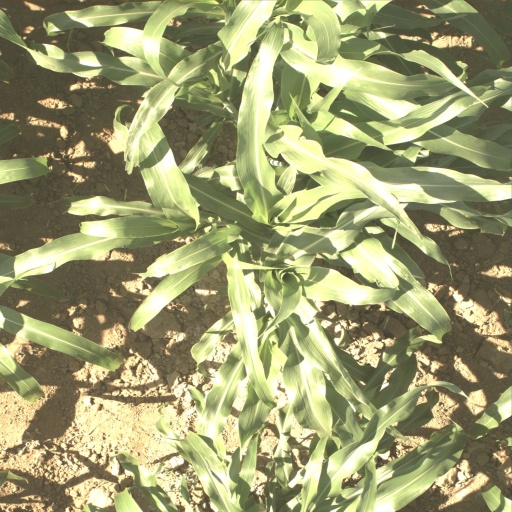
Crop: sorghum